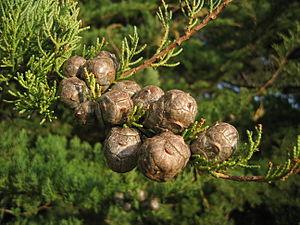
La forêt d'Aïn Taya ou parc de Boussekloul ou bois de Bousaqloul est une forêt située à Aïn Taya dans la wilaya d'Alger. Cette forêt est gérée par la Conservation des forêts d'Alger sous la tutelle de la Direction générale des forêts.